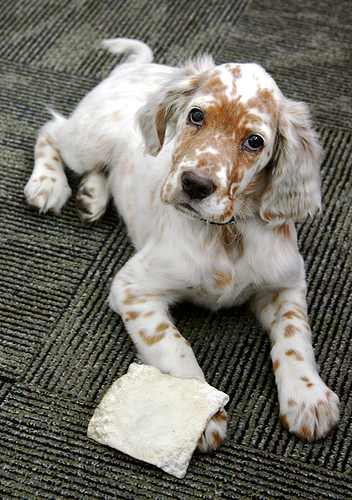
Animal: dog
Breed: english_setter